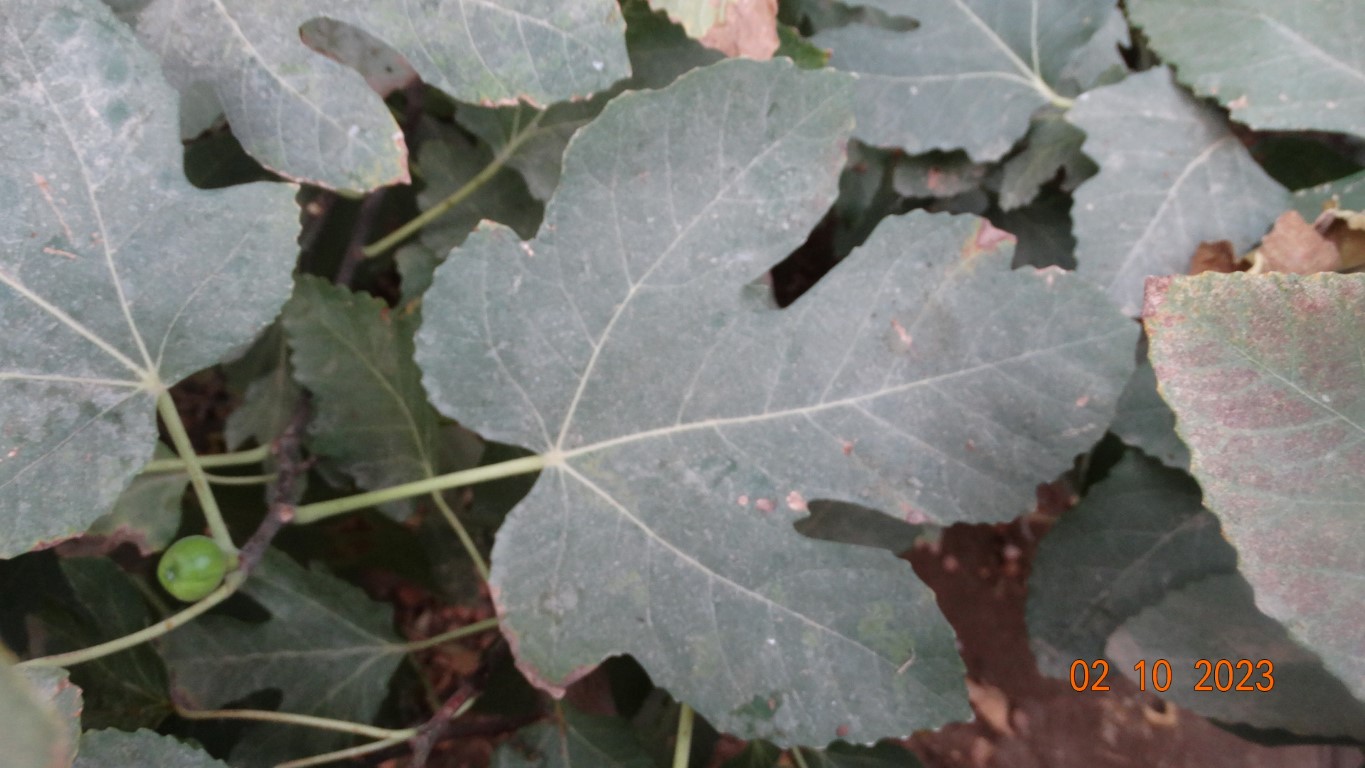
Label: healthy